Red Moor (Rhön)

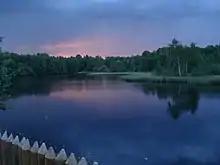
The "Moorweiher", a reservoir in the Red Moor in the Rhön Mountains

The Red Moor is a raised bog in the Hessian part of the Rhön Mountains in Germany. It lies within the eponymous nature reserve in the Rhön Biosphere Reserve and is part of the Europe-wide conservation system, Natura 2000. The Red Moor has an area of 50 hectares and is the second largest raised bog in the High Rhön after the Black Moor (66.4 hectares). For 175 years, until 1984, peat was cut here. The interior of the raised bog is severely damaged, especially as a result of the many years of peat cutting. Its perimeters are however still largely undisturbed areas that are better and more typically developed than the Black Moor, 8 kilometres away. In 1979 large-scale renaturalisation measures began.